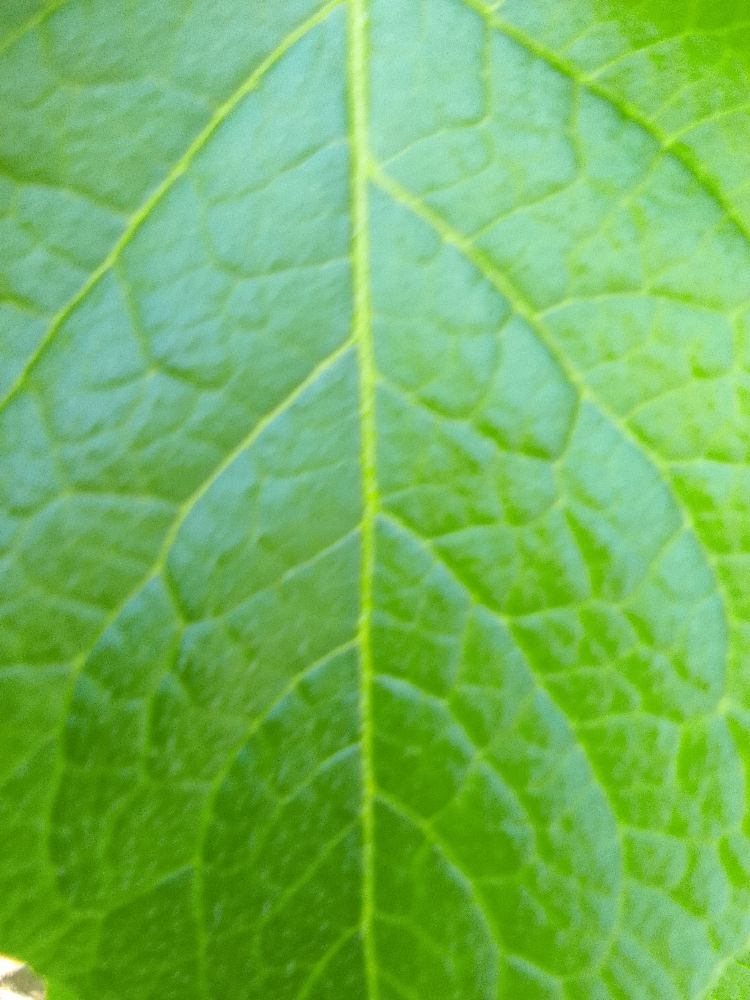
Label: Healthy